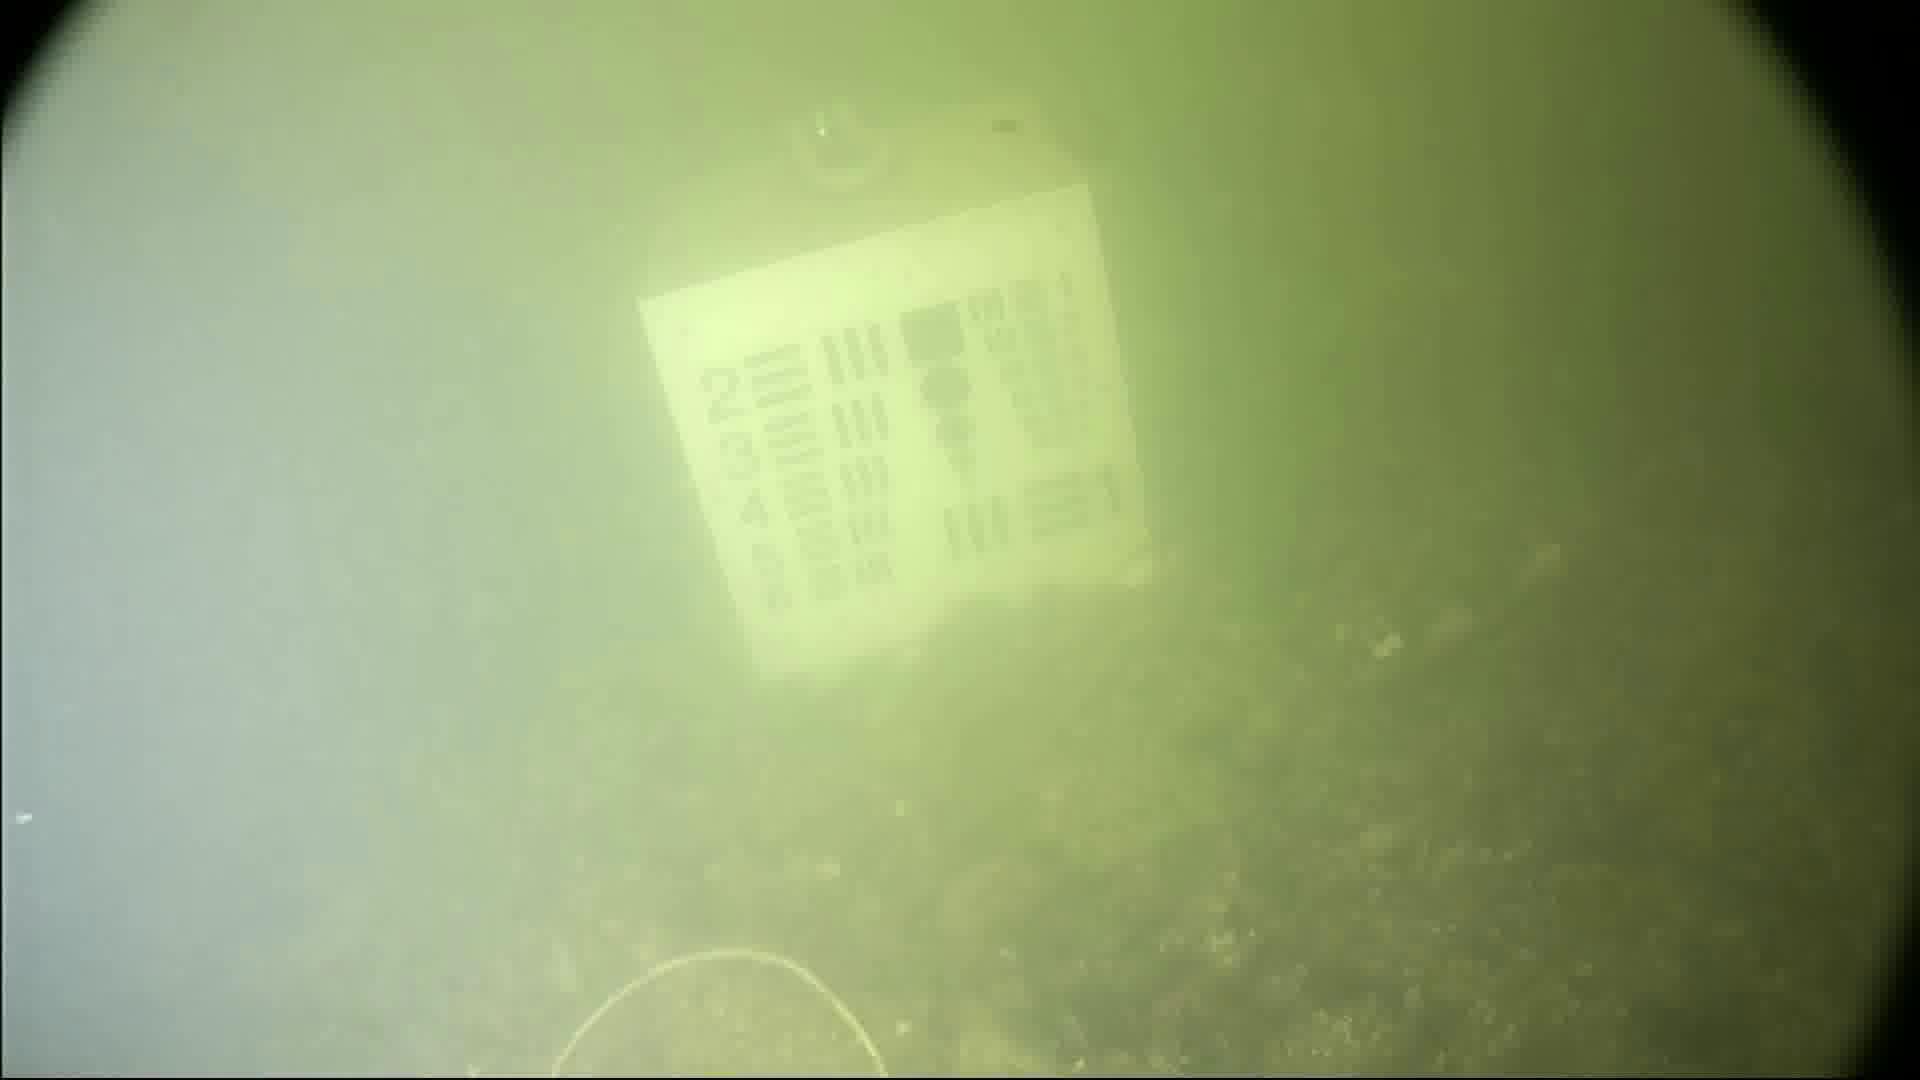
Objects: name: crab